American premieres of Dmitri Shostakovich's Symphony No. 7

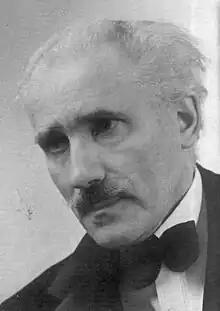
Arturo Toscanini used his influence and personal appeal to Shostakovich to gain the rights for the premiere.

Stokowski met Shostakovich while traveling in the Soviet Union in 1929. Aside from premiering Shostakovich's First Symphony, he had also conducted the American premieres of the Third and Sixth Symphonies, the Piano Concerto No. 1, and had made an orchestral arrangement of the Prelude No. 14 in E minor from the 24 Preludes. In December 1941, he pressed NBC to acquire the rights to the American premiere of the Seventh Symphony.